Barbora Krejčíková

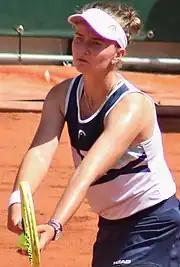
Krejčíková at the 2021 French Open

Unlike previous seasons, Krejčíková now had the chance to play, at least, in singles qualifying rounds at more Premier 5/Premier Mandatory events than before. Unfortunately, she failed to qualify for the main draw at Doha, Indian Wells, Miami and Madrid, but finally qualified at the Rogers Cup, where she lost in the first round. At the majors, she also made a little bit of progress, as she finally made it to the main draw of the French Open after qualifying. In the first round of the main draw, she faced sixth seed Karolína Plíšková but lost. At the US Open, once again, she failed to qualify.